Kulin nation

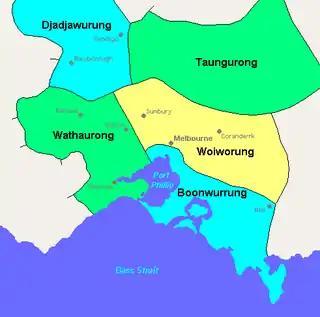
Basic map of the five languages of the Kulin nation

The Kulin nation is an alliance of five Aboriginal nations in the south of Australia - up into the Great Dividing Range and the Loddon and Goulburn River valleys - which shares Culture and Language.